Jack's Back

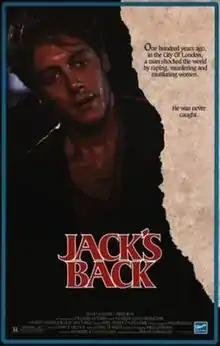
Theatrical release poster

Jack's Back is a 1988 American mystery thriller film written and directed by Rowdy Herrington in his directorial debut. It stars James Spader in dual roles, Cynthia Gibb, Jim Haynie, Robert Picardo, Rod Loomis, and Rex Ryon. It follows a serial killer who celebrates Jack the Ripper's 100th anniversary by committing similar murders.